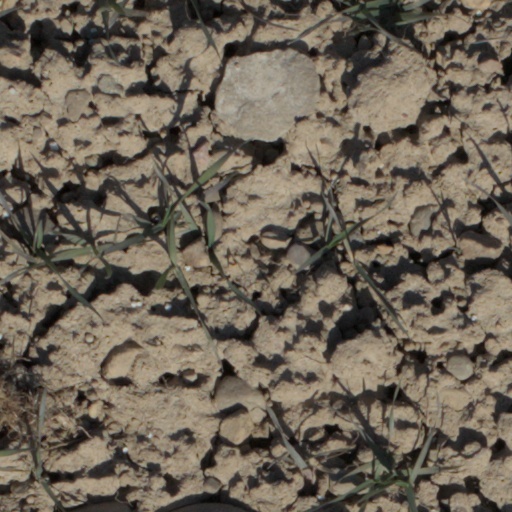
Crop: wheat